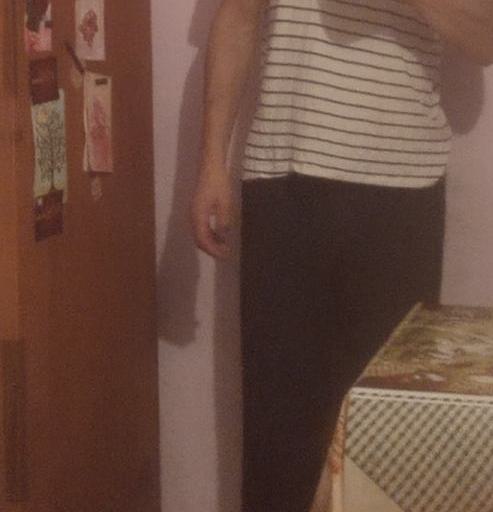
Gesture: no_gesture